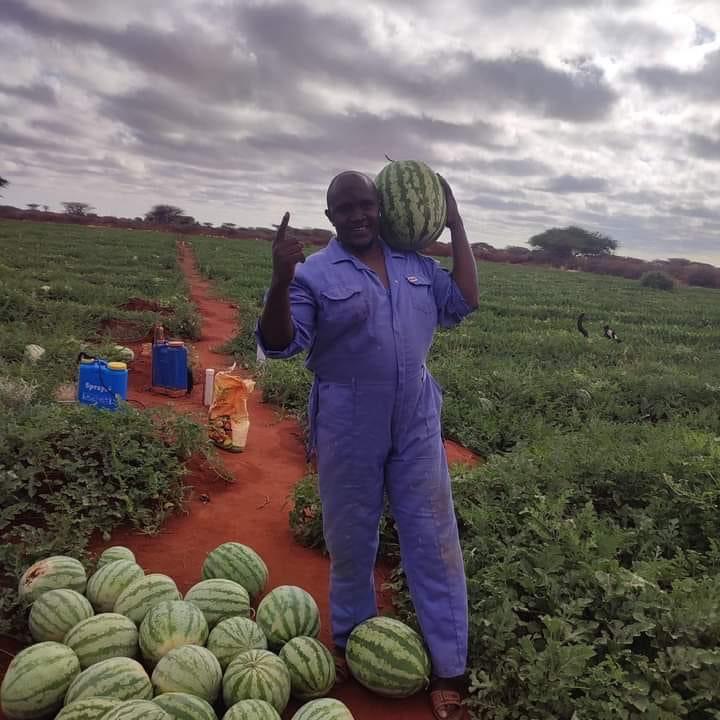
Wakulima, mazao, mwanaume aliyevalia mavazi ya mashambani akiwa katika eneo la shamba, mahali ambapo mazao ya matikiti maji yameota vizuri, huku mkono wake wa kushoto akiwa amebeba tikitimaji lililokomaa vizuri, tayari kwa ajili ya chakula na kuuzwa.